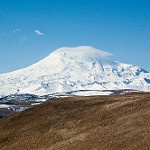
Label: mountain